Antarctic Automatic Weather Stations Project

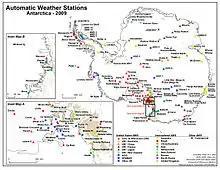
Locations of all known installed Antarctic automatic weather stations as of 2009

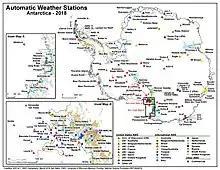
Current locations of all known installed Antarctic automatic weather stations

Data from the UW-Madison Antarctic AWS program has been used for many research studies including, but not limited to: boundary layer meteorology studies near the South Pole, Katabatic wind studies at Reeves Glacier and the Adelie Coast, Long Term Ecological Research along the Antarctic Peninsula, and Barrier wind flow studies along the Transantarctic Mountains and the Antarctic Peninsula. Additional studies include flight forecasting and long-term climatology studies at Dome C in East Antarctica and historic Byrd Station in West Antarctica.